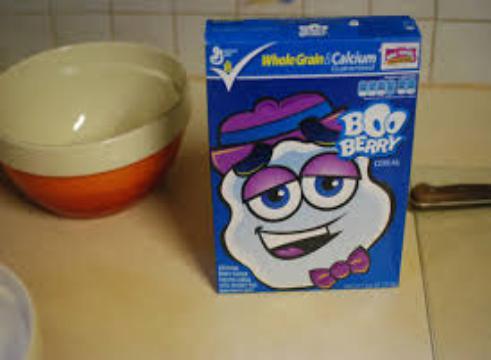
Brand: Boo Berry
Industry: Food